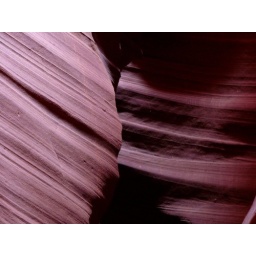
Rocky sand in the canyon